Trading Leather

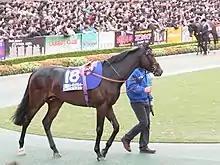
Trading Leather on the day of his death, shortly before running in the Japan Cup.

Before the start of the 2014 season, Trading Leather was sold to Sheikh Mohammed's Godolphin Racing but remained in training with Jim Bolger. On his first appearance as a four-year-old, Trading Leather started the 4/6 favourite for the Jockey Club Stakes at Newmarket on 3 May. Restrained by Manning in the early stages, he made progress in the last quarter mile without ever looking likely to win and finished third behind Gospel Choir and Pether's Moon. After a break of more than two months, the colt returned in the Eclipse Stakes at Sandown Park Racecourse. Trading Leather raced in third place for most of the race before staying on in the straight to finish second, two lengths behind the winner Mukhadram. Further back in the field were Kingston Hill, The Fugue, War Command, Night of Thunder and Verrazano. On 26 July, he started at odds of 8/1 for Britain's most prestigious weight-for-age race the King George VI and Queen Elizabeth Stakes and finished fifth of the eight runners, eleven lengths behind the winner Taghrooda.